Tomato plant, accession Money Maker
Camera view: tilt-top (135 deg); turntable rotation: 180 degrees
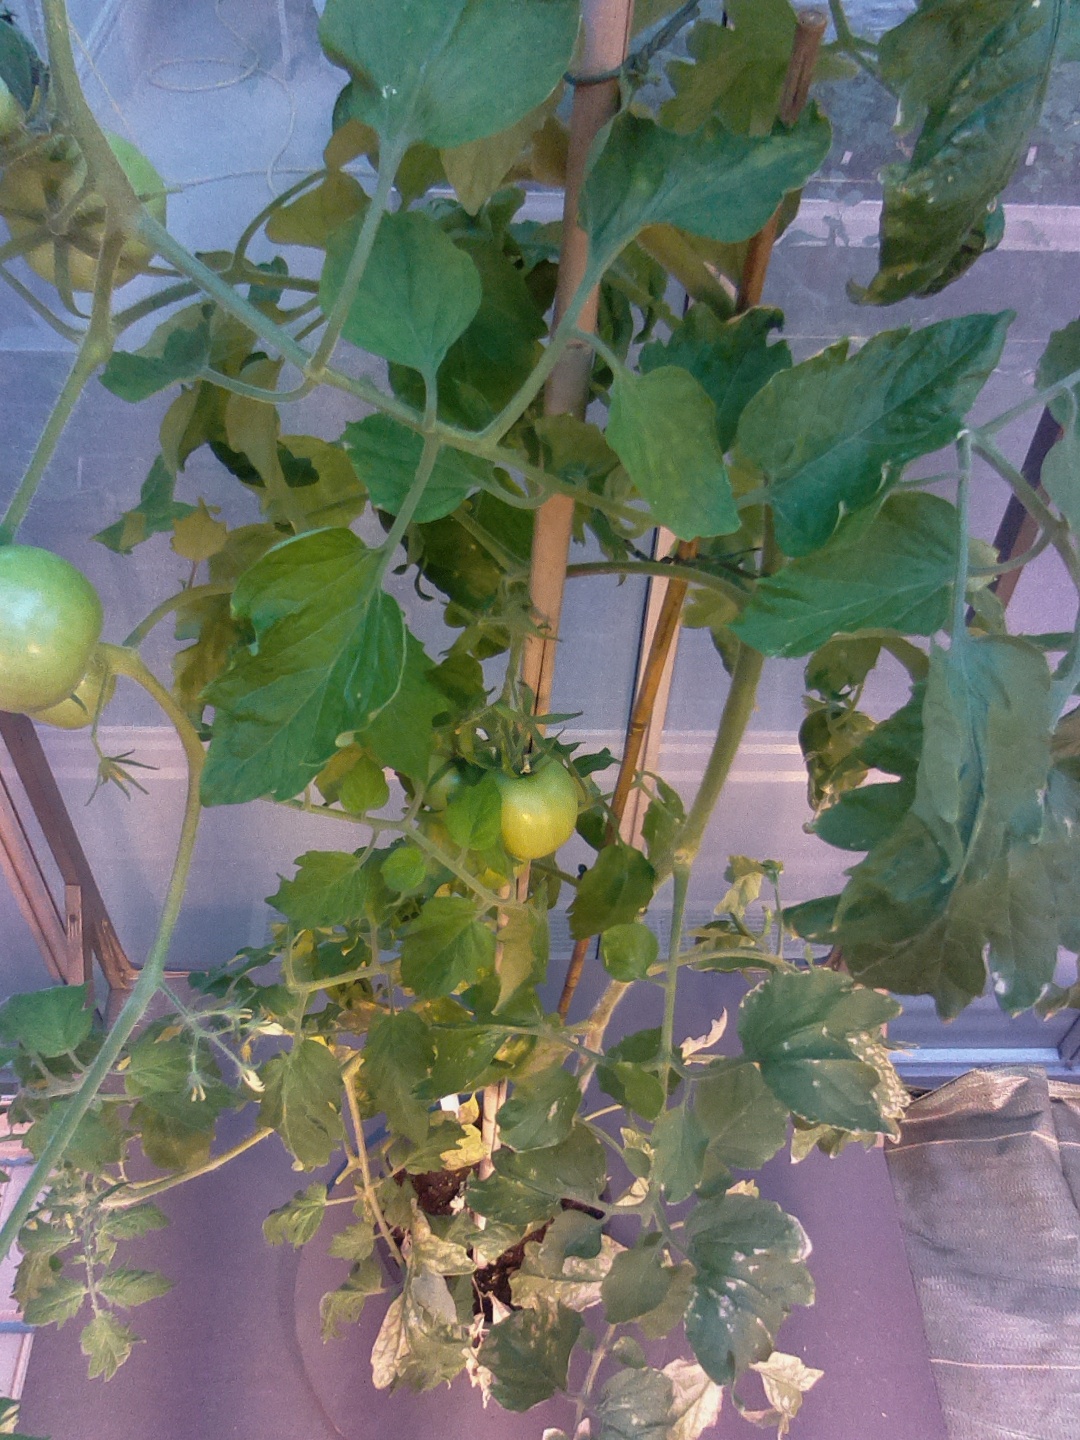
BBCH growth stage 76: 60%-70% of final fruit size